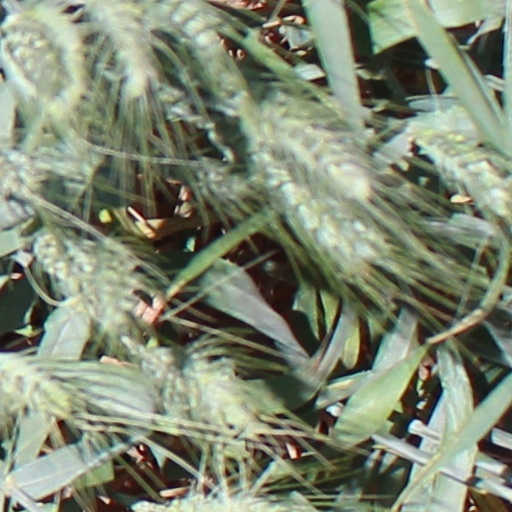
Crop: wheat